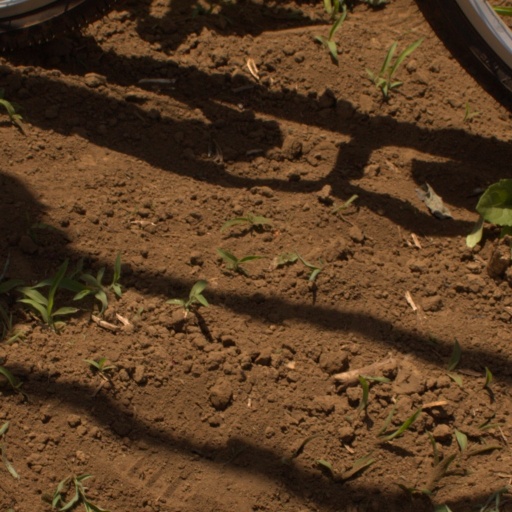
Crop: Jerusalem artichoke